Tomb Raider

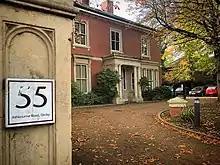
55 Ashbourne Road in Derby, where Core Design developed "Tomb Raider" from 1994 to 2006

The first six "Tomb Raider" games were developed by Core Design, a British video game development company owned by Eidos Interactive. After the sixth game in the series was released to a mixed reception in 2003, development was transferred to American studio Crystal Dynamics, who have handled the main series since. Since 2001, other developers have contributed either to ports of mainline games or with the development of spin-off titles.